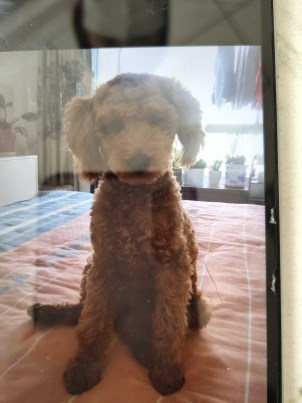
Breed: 7449-n000128-teddy